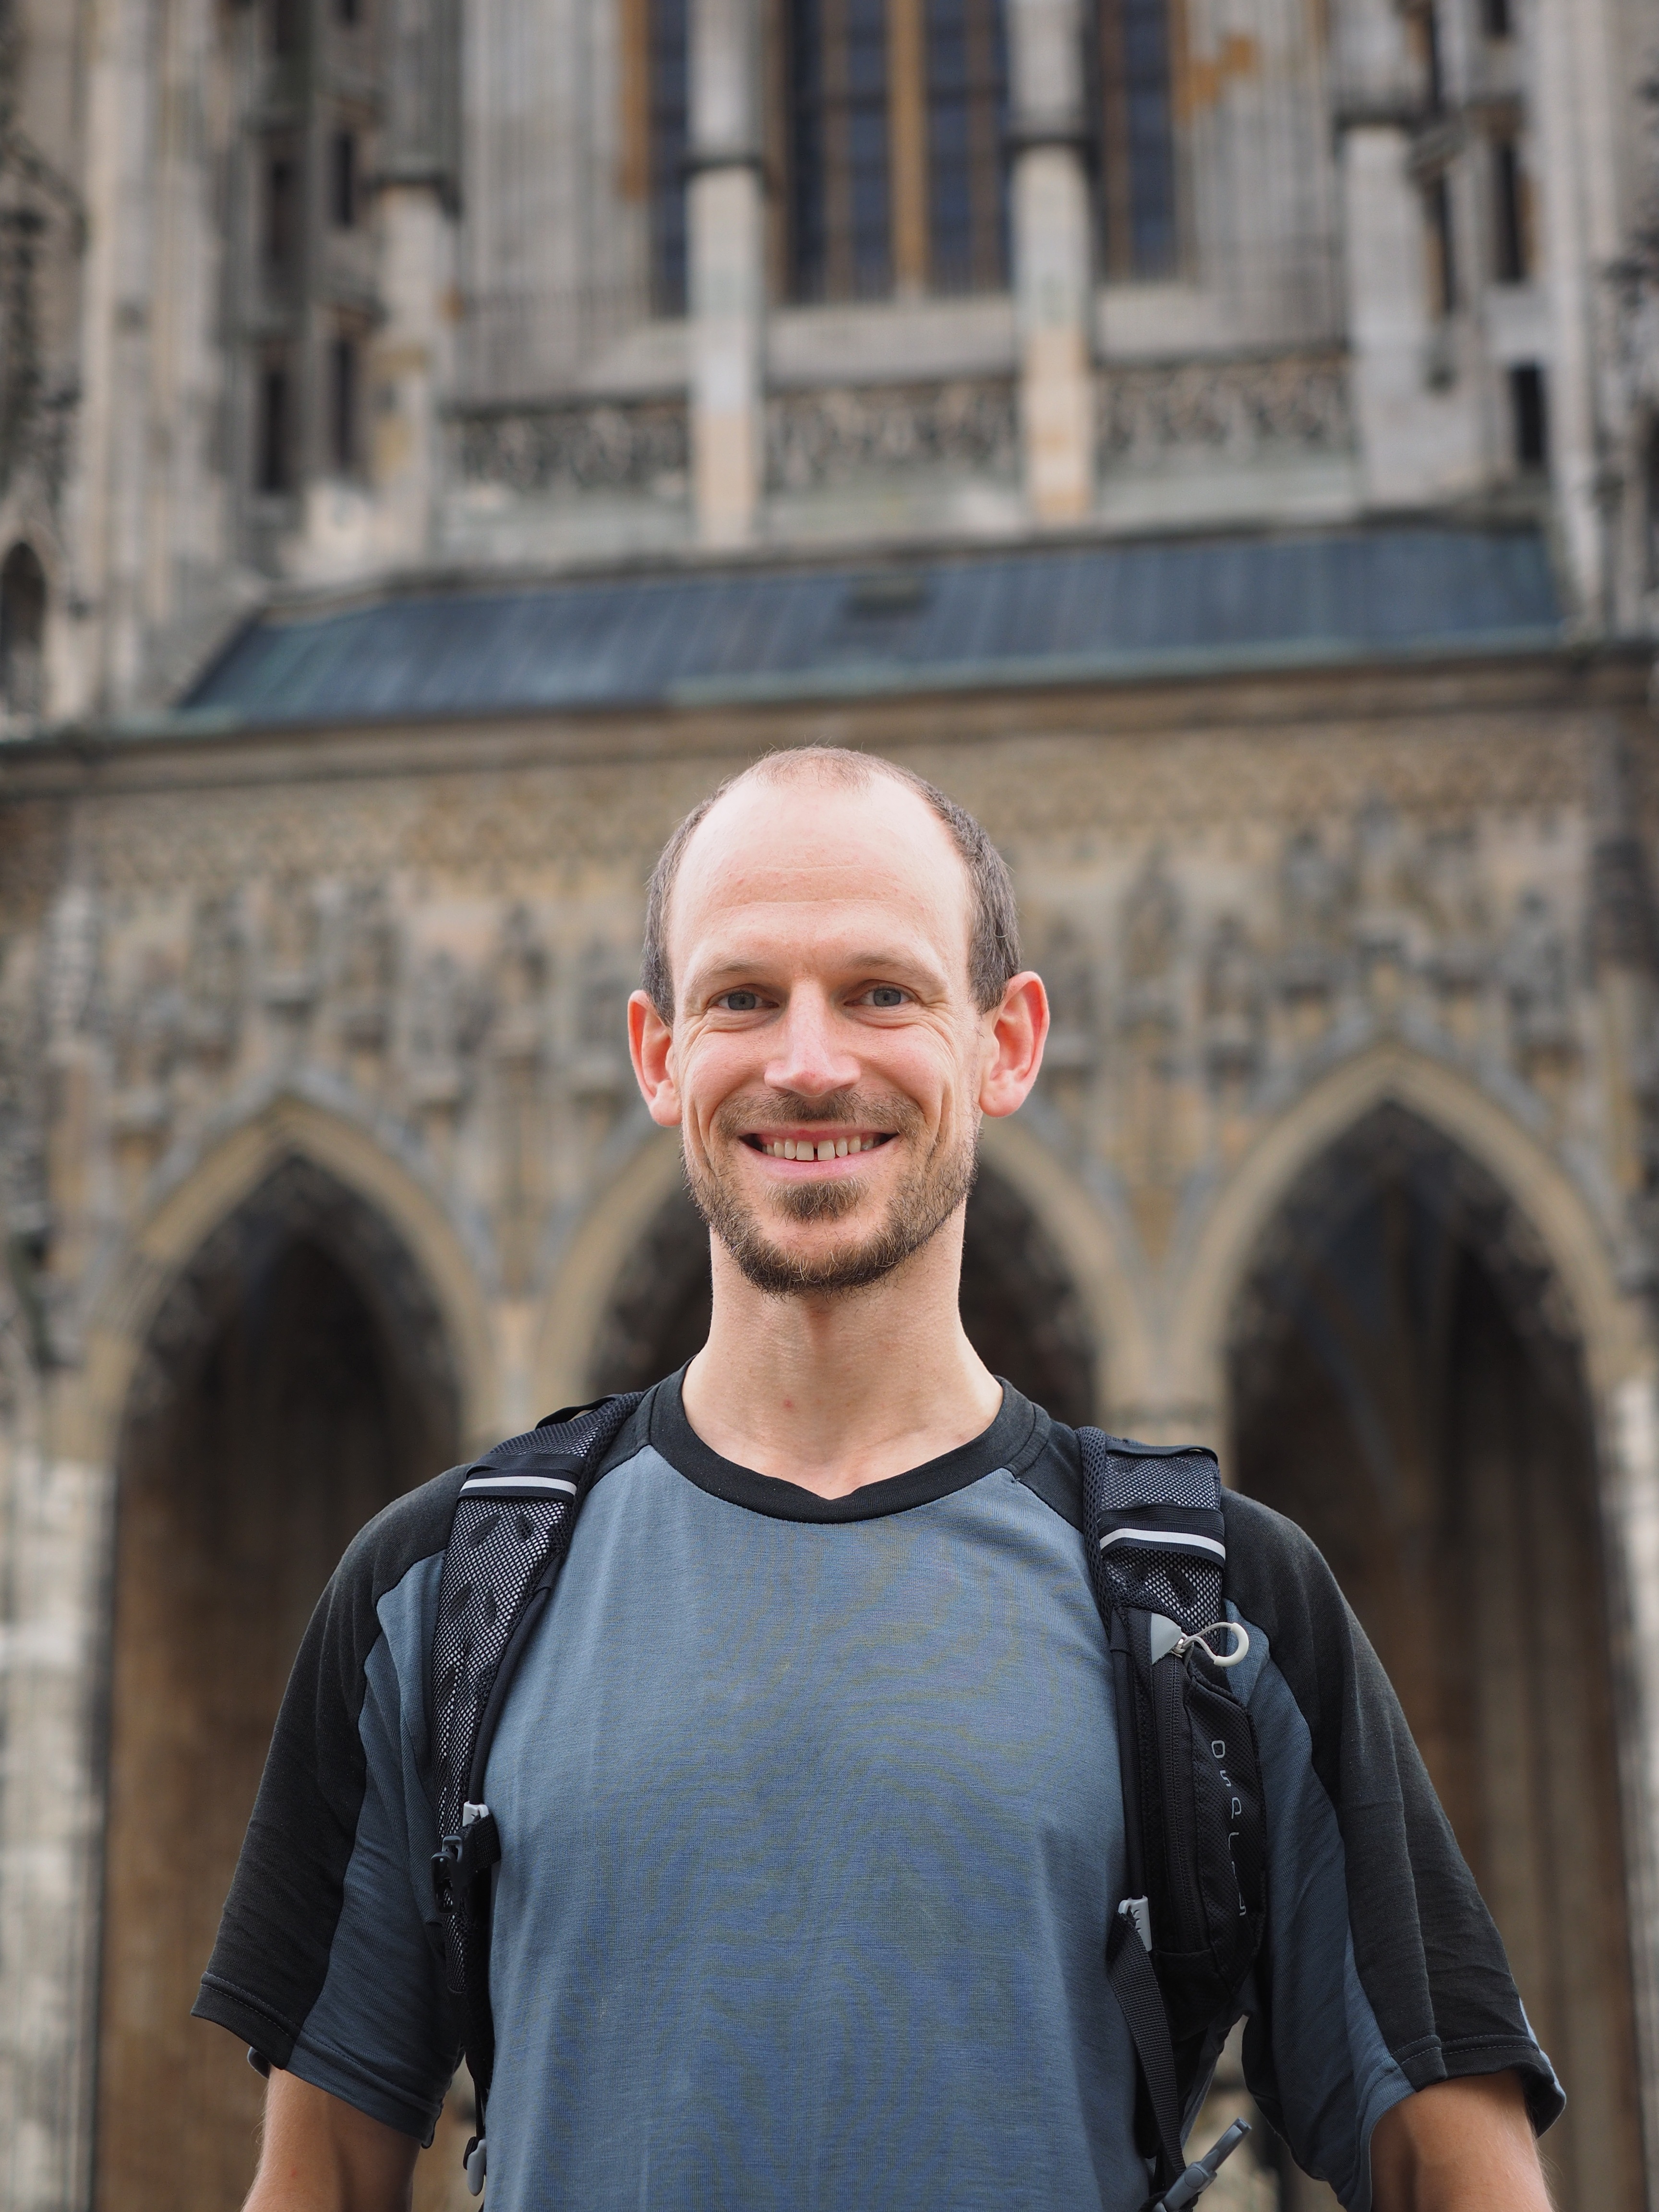
man, person, people, male, portrait, spring, human, fashion, season, smile, face, photograph, look